Oxy-fuel welding and cutting

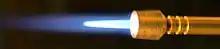
Oxygen-rich butane torch flame

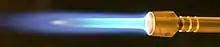
Fuel-rich butane torch flame

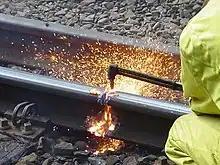
Cutting a rail just before renewing the rails and the ballast

Cutting is initiated by heating the edge or leading face (as in cutting shapes such as round rod) of the steel to the ignition temperature (approximately bright cherry red heat) using the pre-heat jets only, then using the separate cutting oxygen valve to release the oxygen from the central jet. The oxygen chemically combines with the iron in the ferrous material to oxidize the iron quickly into molten iron oxide, producing the cut. Initiating a cut in the middle of a workpiece is known as piercing.